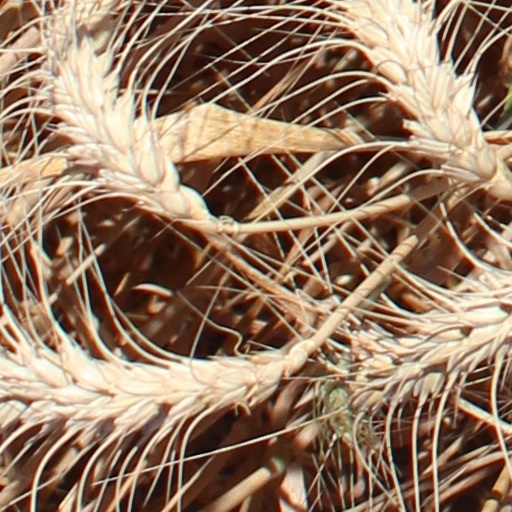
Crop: wheat